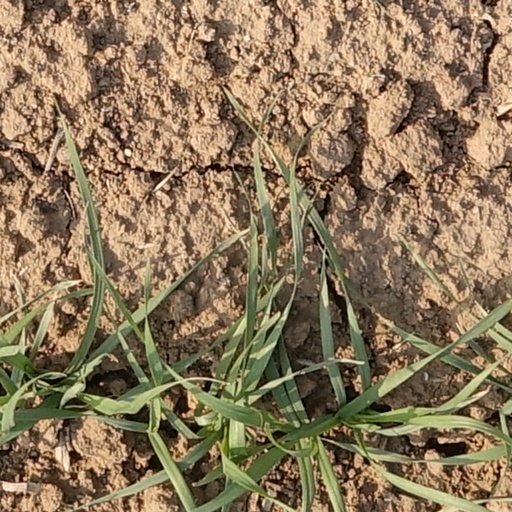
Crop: wheat